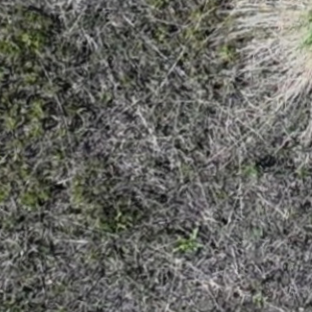
Month: may